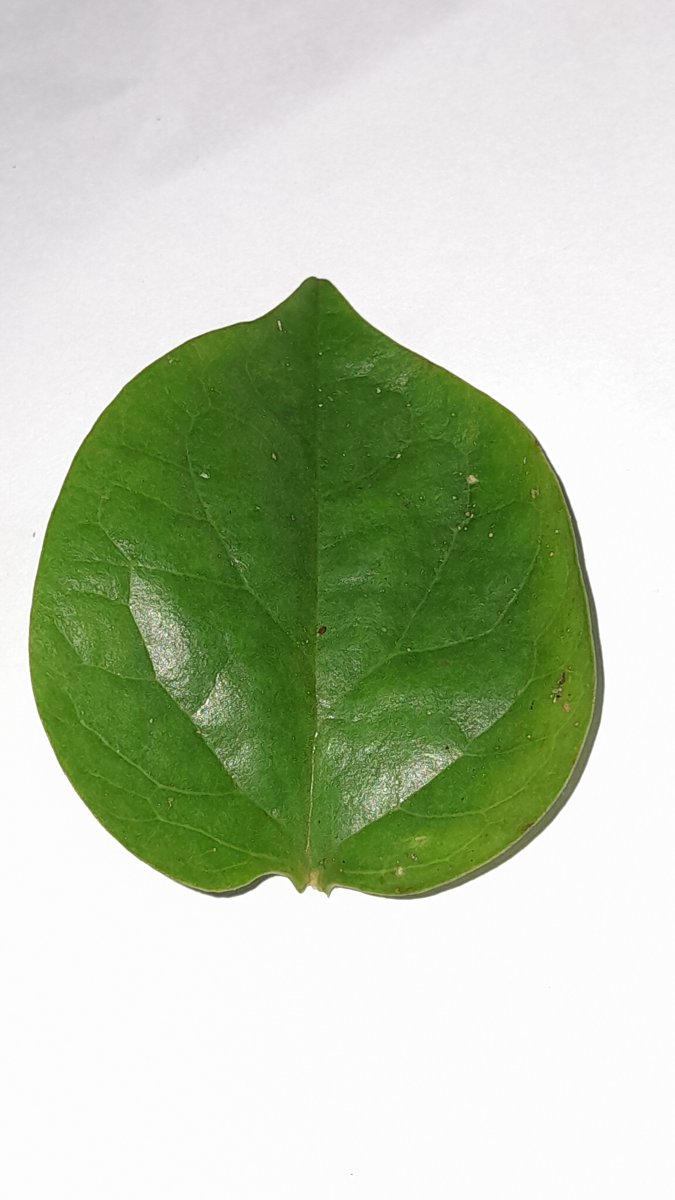
Label: Healthy-Leaf